CLAGS: The Center for LGBTQ Studies

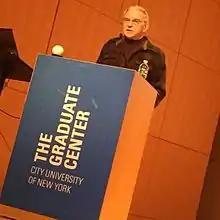
Martin Duberman, CLAGS Founder, speaking at CLAGS 25th Anniversary Conference on March 4, 2016

In 1986, Duberman described how there was an increase in literature and research on lesbian and gay people. "My aim was political as well as intellectual: I felt that lesbian and gay scholars had much to tell the mainstream world about gender and sexuality and that their findings needed to be widely disseminated, not least as a way to contest right-wing propaganda about homosexuality as degenerate and criminal." Duberman also described the intentionality of gender parity, in that they attempted to ensure that both lesbian women and gay men were included in the leadership and membership of the center.